Robert F. Kennedy Bridge

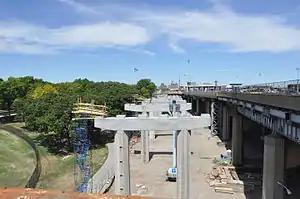
Reconstruction of the viaduct between the Manhattan lift span and the Queens suspension bridge span

A contract to build the suspension anchorage on Wards Island was awarded in January 1931. At the time, progress on the bridge approaches was proceeding rapidly, and it was expected that the entire Triborough Bridge complex would be completed in 1934. By August 1931, it was reported that the Wards Island anchorage was 33% completed, and that the corresponding anchorage on the Queens side was 15% completed. Work on drainage dikes, as well as contracts for bridge approach piers, were also progressing. A report the next month indicated that the overall project was 6% completed, and that another $2.45 million in contracts was planned to be awarded over the following year. In October, contracts for constructing the bridge piers were advertised. By December 1931, the project was 15% completed, and the city was accepting designs for the Queens span's suspension towers. The granite foundations in the water near each bank of the East River, which would support the suspension towers, were completed in early or mid-1932. At the time, there were no funds to build six additional piers on Randalls Island and one in Little Hell Gate, nor were there funds to build the suspension towers themselves.